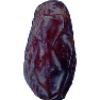
Label: Dates 1